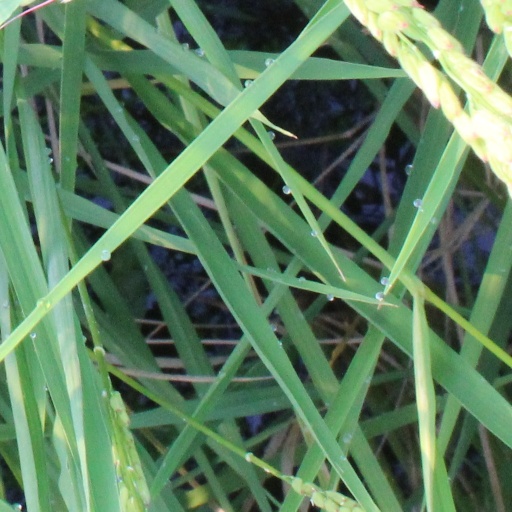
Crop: rice